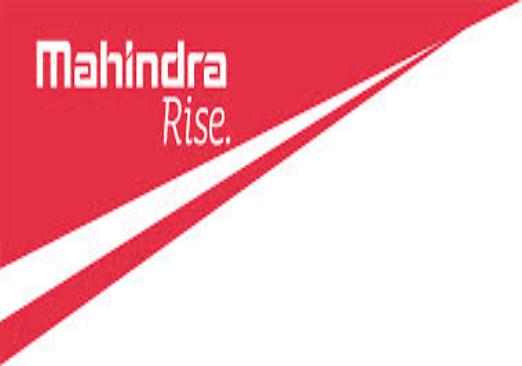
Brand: Mahindra-2
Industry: Transportation